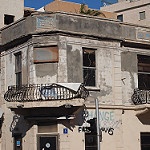
Label: buildings